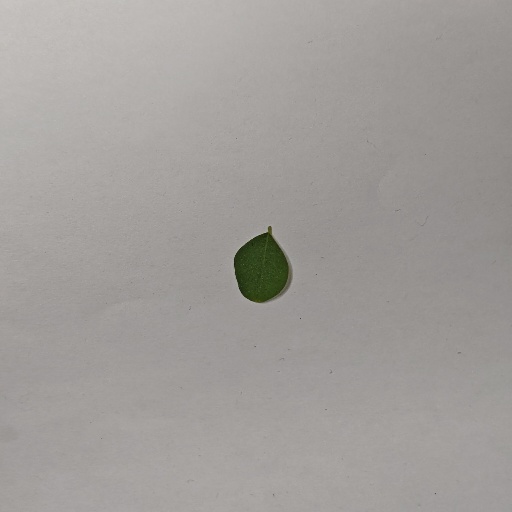
Species: Sojina
Leaf condition: Healthy Leaf